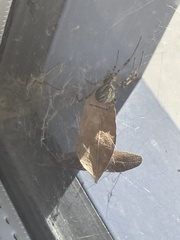
Species: Lactrodectus_hesperus